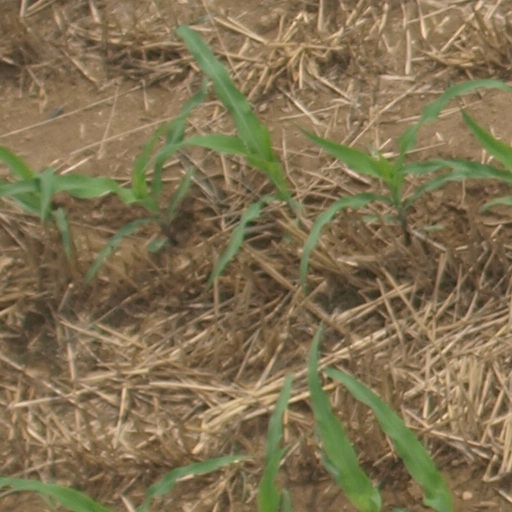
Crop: maize; corn